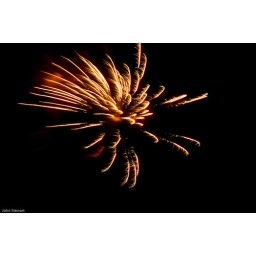
Fireworks viewed from our bedroom window in Kintore